System Sensor

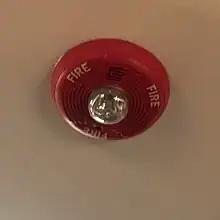
A SpectrAlert Advance ceiling mount horn strobe

The SpectrAlert Advance was introduced in 2006 to replace the Legacy SpectrAlerts. Its main features were an updated mounting plate wiring design that allows for easier installation, contains more candela options, and has an updated design. The Advance came in the same models as the original SpectrAlert, with the addition of mini horns, and low frequency sounders, which were released in 2014.